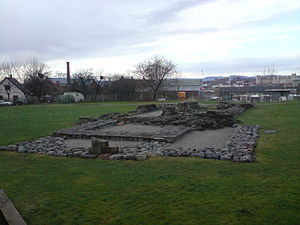
Oslo / Kultur og underholdning / Turisme
Byen Oslo opstod på Sørenga i Gamlebyen – formenligt i området ved Clemenskirken. Ruinen blev frilagt til 1000-årsjubilæet for Oslo. Den tilhører Kulturmindet Oslo middelalderby, som i sin helhed er fredet efter Kulturmindeloven.
Oslo er en kommune og et eget fylke i Norge samt landets hovedstad og største by. Byen blev grundlagt i første halvdel af det 11. århundrede, og den blev hovedstad i 1314. Efter bybranden i 1624 blev byen flyttet nogle stenkast mod vest og anlagt under navnet Christiania, mens det oprindelige Oslo beholdt sit navn som et område uden for byen. Under byudvidelsen i 1859 blev forstaden Oslo indlemmet i Christiania, og fra 1925 blev Oslo igen navnet på Norges hovedstad.